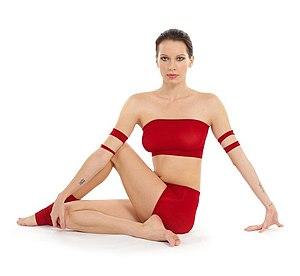
Liste des postures les plus communes du Haṭhayoga.